Guido Geelen

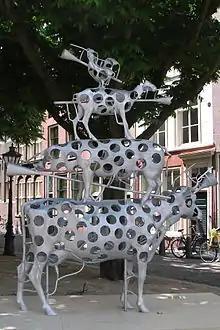
Animal sculpture, Leiden 2012.

Guido Jozef Marie Geelen (born 5 May 1961 in Thorn, Netherlands) is a Dutch sculptor, furniture designer and ceramist, who lives and works in Tilburg.